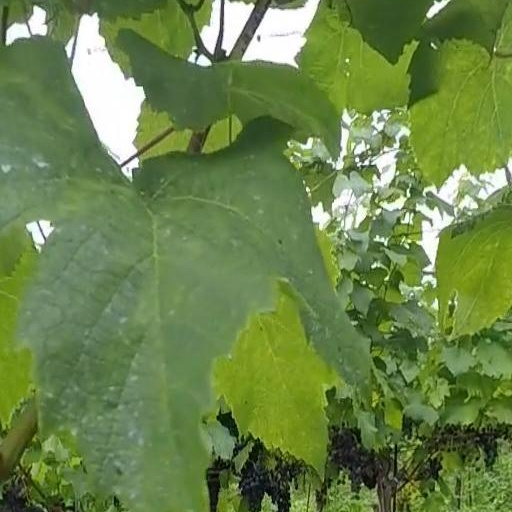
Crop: grape